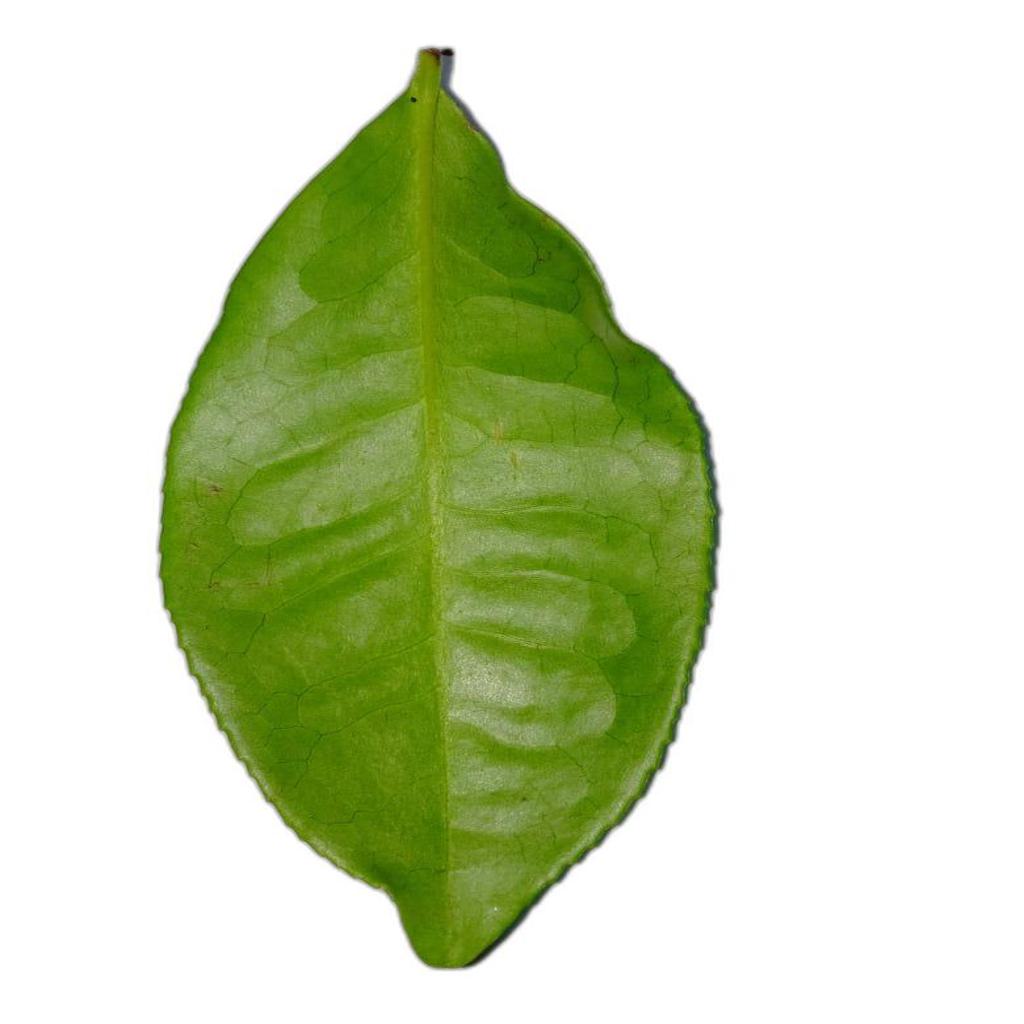
Label: Healthy